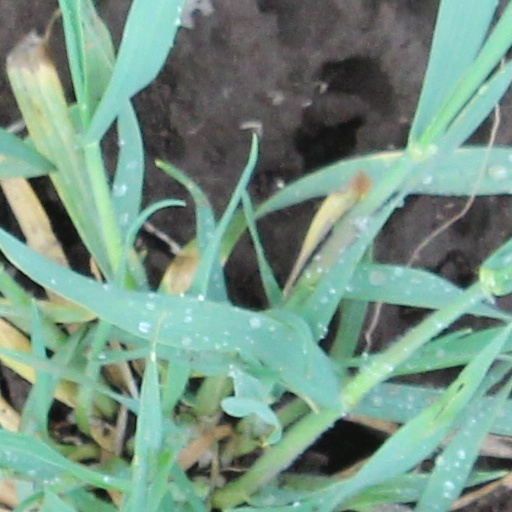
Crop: wheat